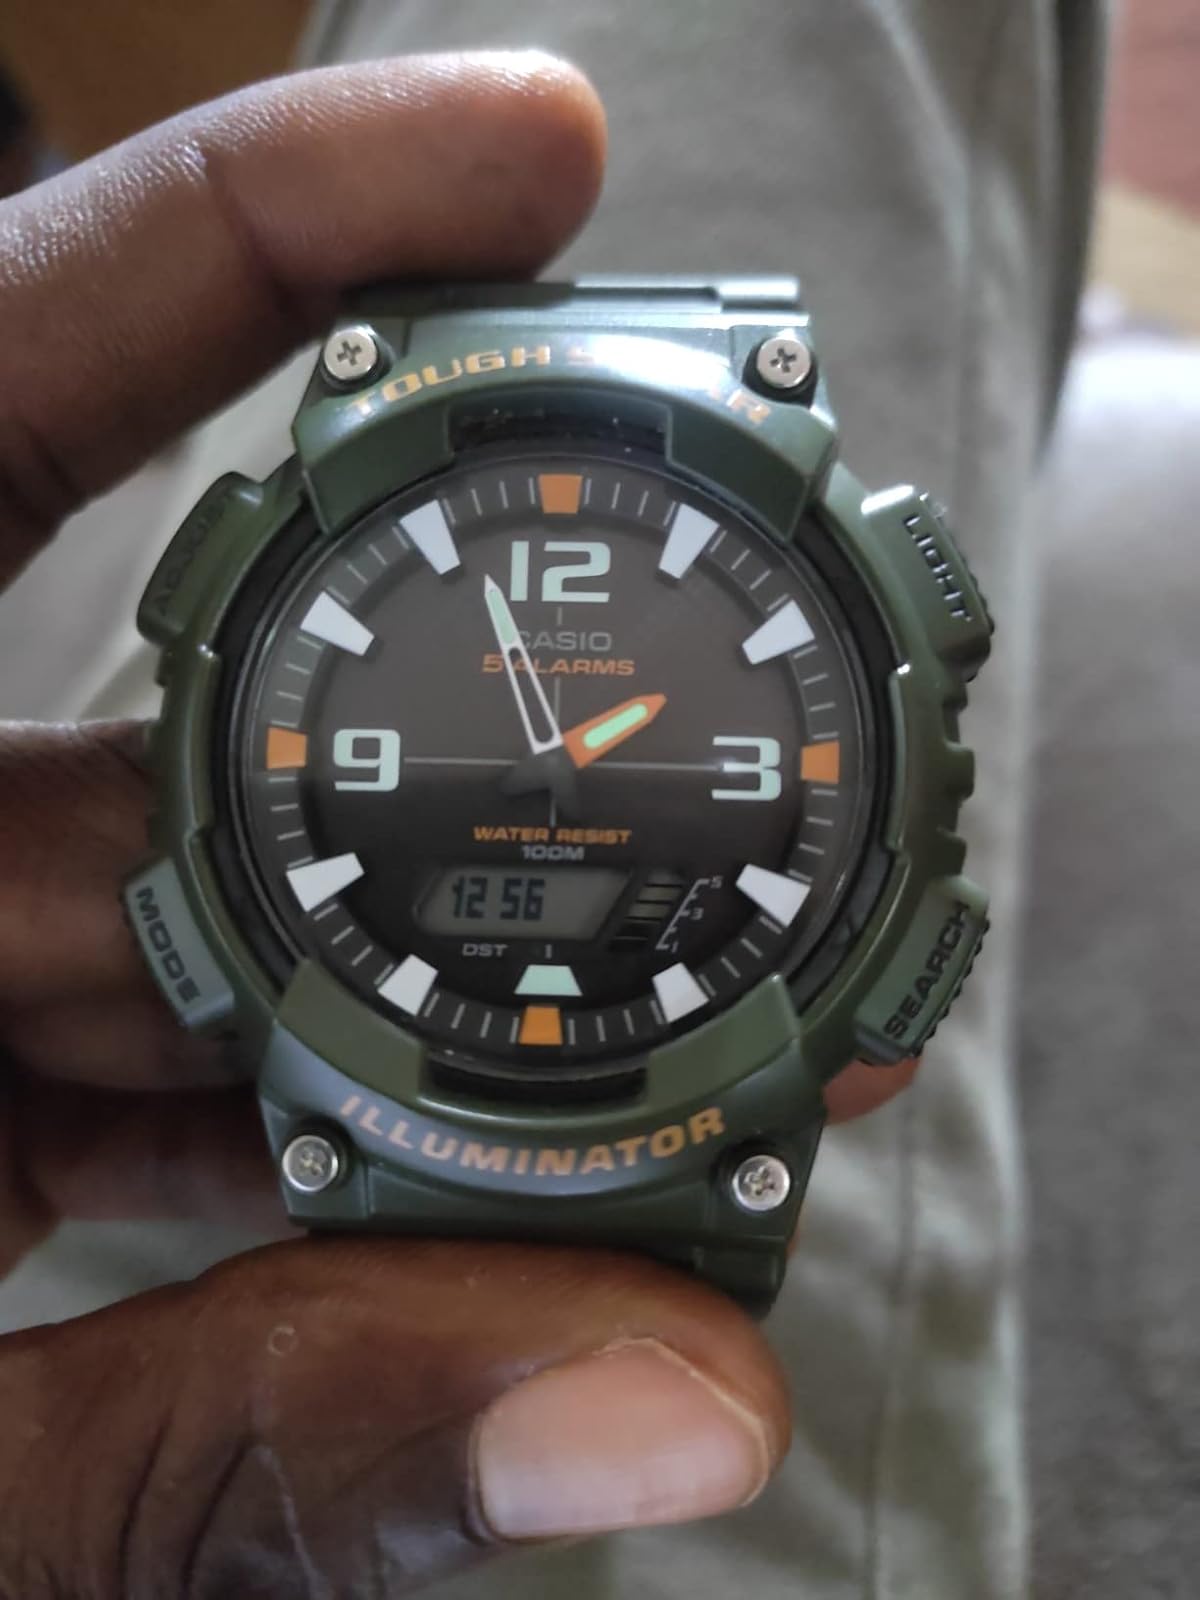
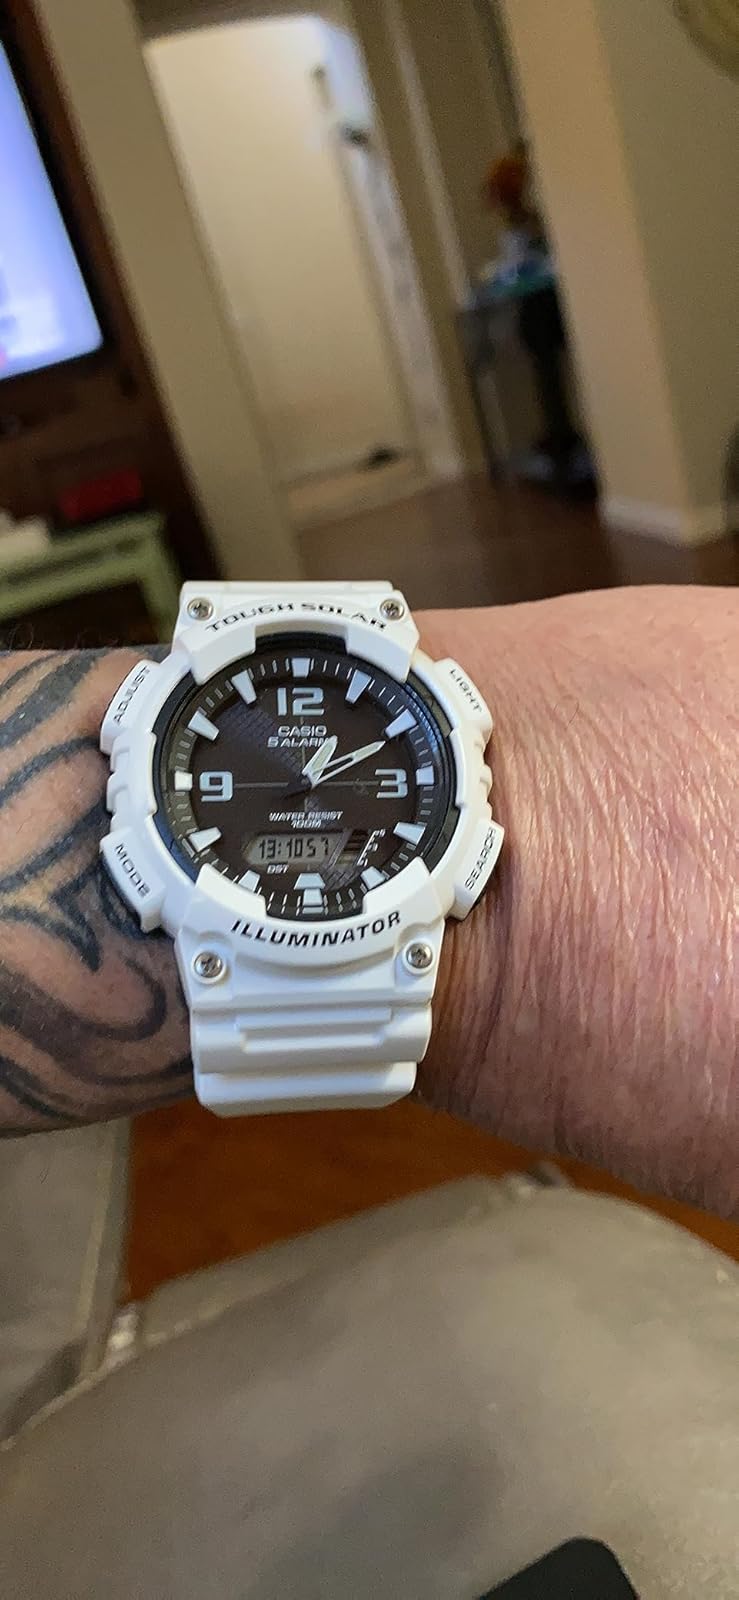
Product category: accessories_watch
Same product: no